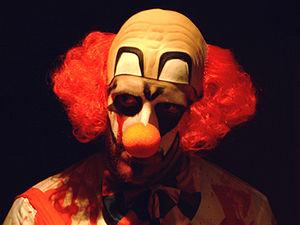
La coulrophobie est une phobie, une peur inexpliquée des clowns. Le terme est commun mais non utilisé dans la psychologie. Le préfixe coulro- vient du grec ancien κωλοϐαθριστής / kôlobathristếs signifiant « acrobate qui est sur des échasses ». Les personnes sujettes à la coulrophobie sont effrayées à la vue d'un clown, peuvent se mettre à pleurer ou avoir des réactions très fortes caractéristiques d'un état de terreur : stress, spasmes, ou encore difficultés respiratoires.
Le clown maléfique est un personnage type de la culture populaire. Il désigne un clown, ou un personnage à l'apparence de clown, qui, malgré son apparence joviale, comique et joueuse, a un très mauvais fond caractérisé par un sadisme et une cruauté sans limites.